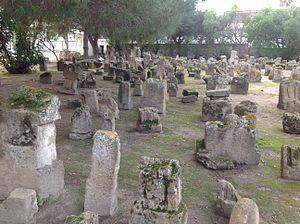
Nécropole punique dite le Tophet, Carthage This is a photo of the protected monument identified by the ID 11-54 in Tunisia.
Tanit ou Tinnit est une déesse punique et libyque chargée, selon les croyances berbères et carthaginoises, de veiller à la fertilité, aux naissances et à la croissance.